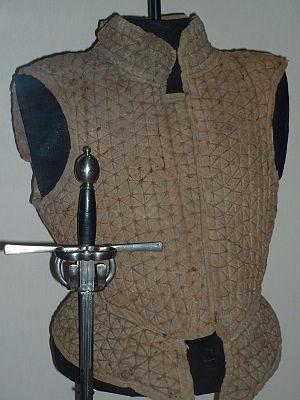
La broigne est une défense corporelle protégeant le thorax.